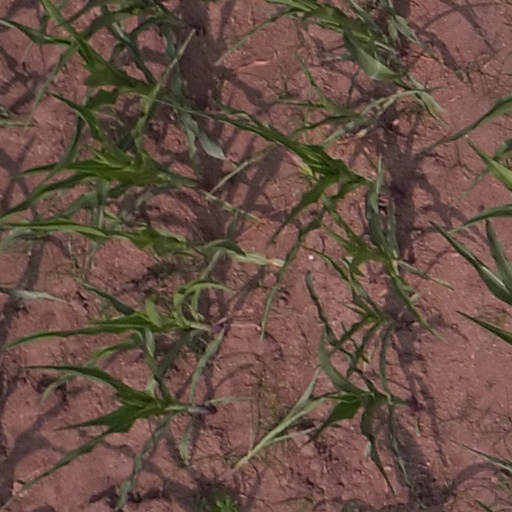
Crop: maize; corn